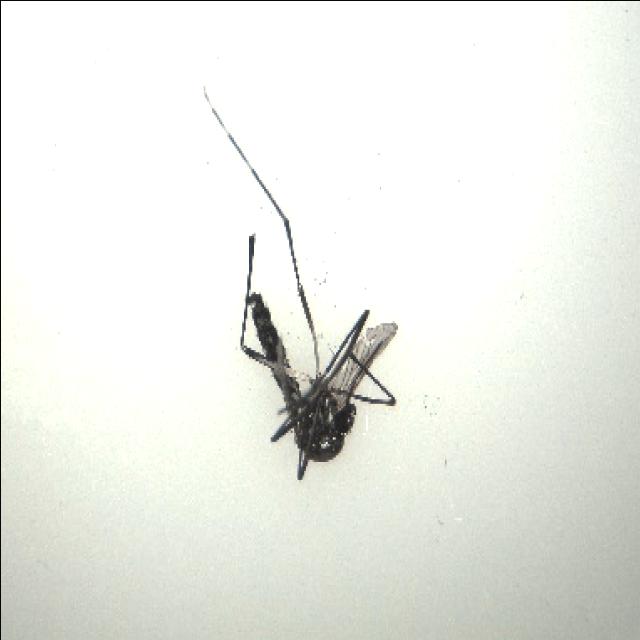
Species: aedes_albopictus